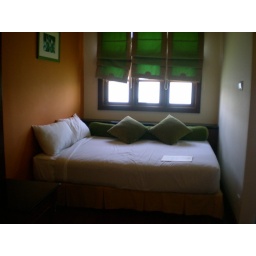
premium queen bed by the window